Crépol

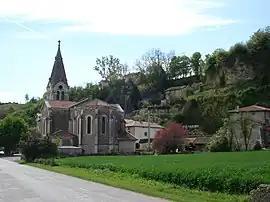
The church in Crépol

Crépol is a rural commune in the southeastern Drôme department in the Auvergne-Rhône-Alpes region in France. It is located northwest of Valence, not far from the departmental border with Isère, in the Dauphiné historical region.